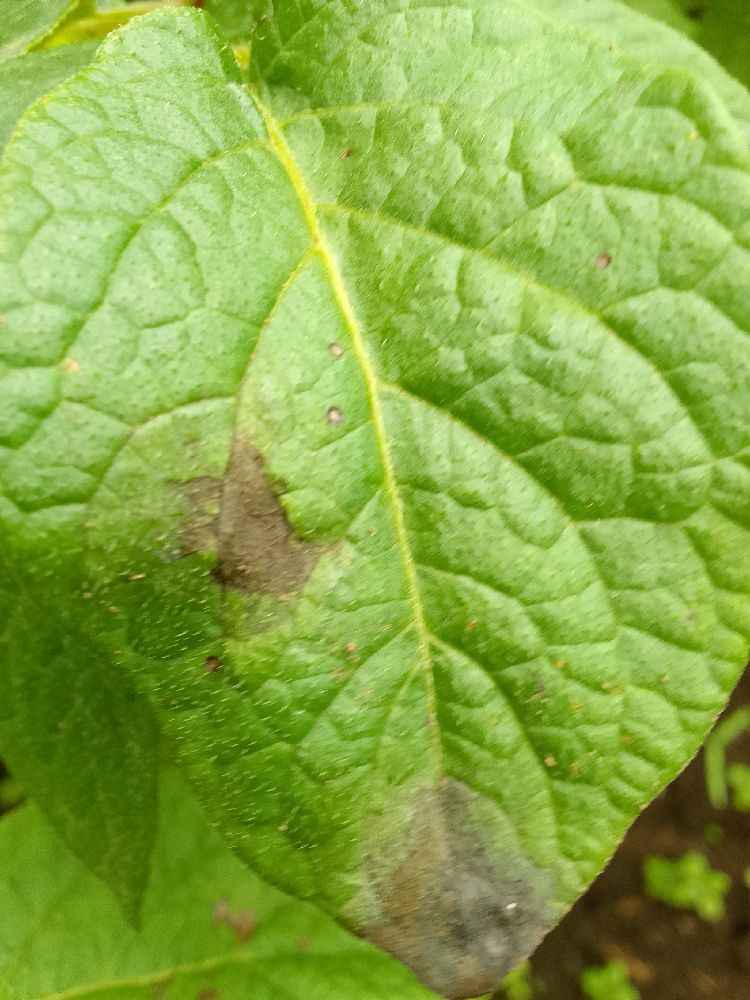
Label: Late blight